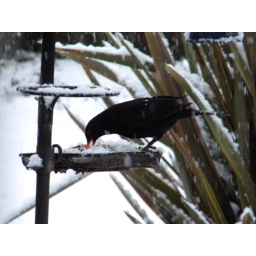
black bird in the snow- yorkshire